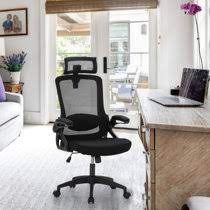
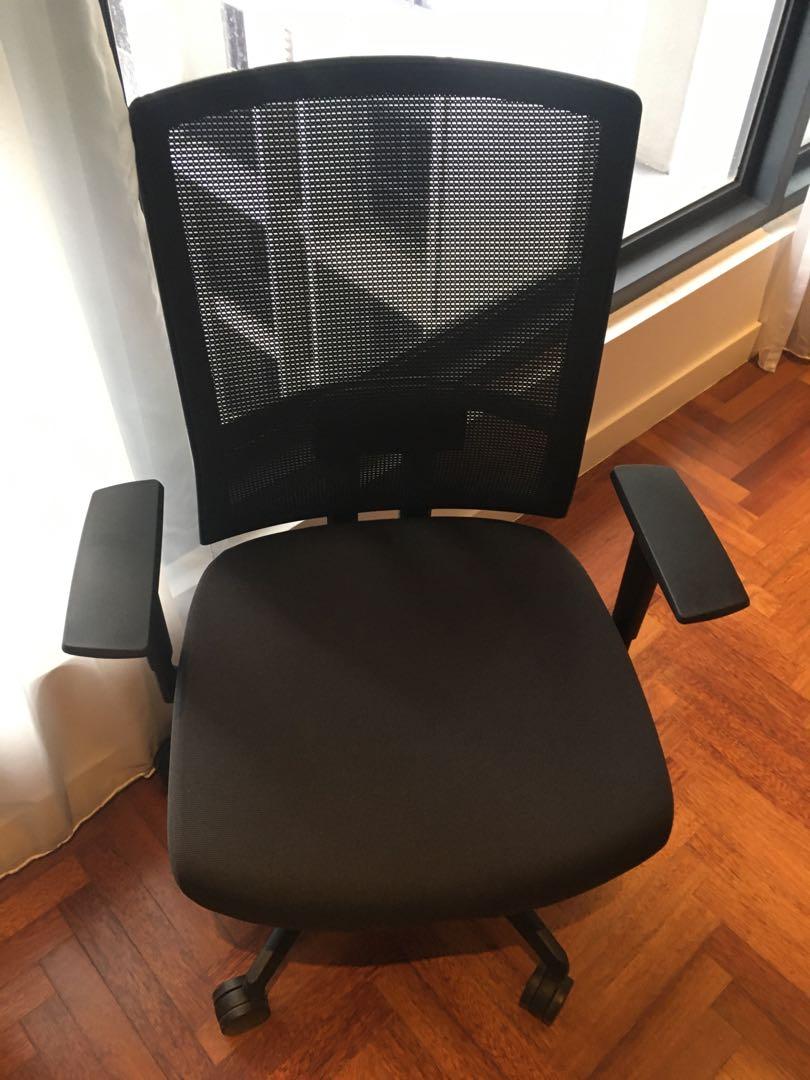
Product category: items_chair
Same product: no